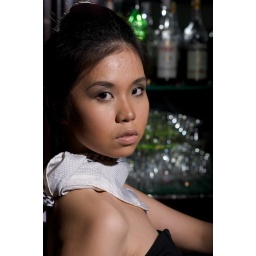
Bare quadra A head camera right, reflected in mirror behind bar